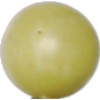
Label: Grape White 2